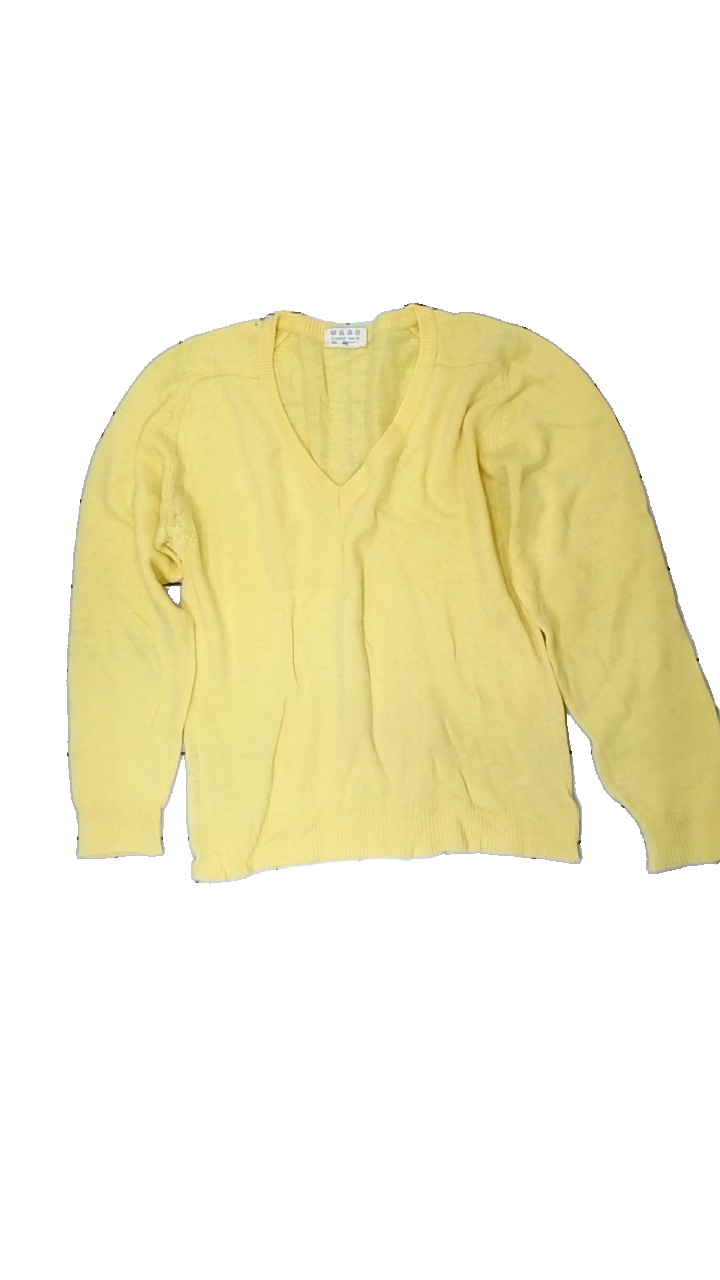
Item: Sweater (Ladies)
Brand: Tempol
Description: gul pullover med hål i båda armhålorna och lite nopprig
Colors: Yellow
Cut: Regular, V-collar
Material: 54% wool 46% acrylic
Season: All
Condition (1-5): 2
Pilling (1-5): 4
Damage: hål i båda armhålorna
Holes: Major
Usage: Export
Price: <50